History of rail transport in Estonia

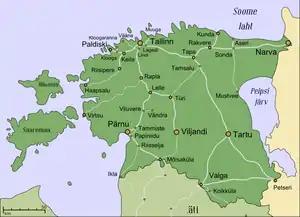
All railway lines in Estonia (including demolished)

The history of rail transport in Estonia starts in 1870 when a railway line was opened connecting Paldiski, Tallinn, Tapa and Narva; the line extending all the way to Saint Petersburg in Russia.